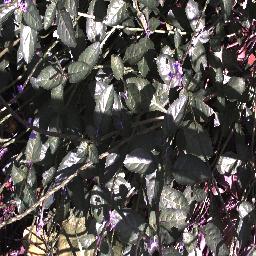
Label: snake_weed